Tess Jaray

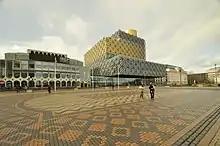
Jaray's paving design, in Centenary Square, Birmingham

Between 1985 and 2000 Jaray devoted much of her time to working on public commissions, applying her understanding of architectural space and pattern to large-scale projects in public spaces. Her significant work of the eighties was a terrazzo pattern design for London Victoria train station. In the nineties she completed further large-scale public projects including paving, lamps and railings in Centenary Square, Birmingham (torn up in 2018); Wakefield Cathedral Precinct; Jubilee Square at Leeds General Infirmary; and the forecourt for the new British Embassy in Moscow.